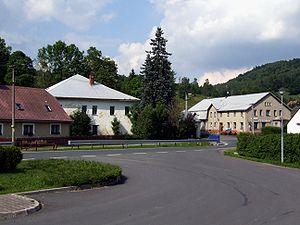
Heřmanovice est une commune du district de Bruntál, dans la région de Moravie-Silésie, en République tchèque. Sa population s'élevait à 337 habitants en 2018.